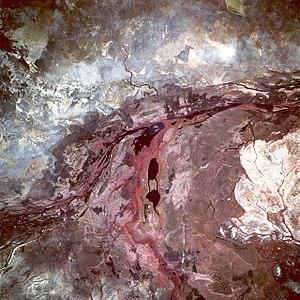
Cet article recense les zones humides du Soudan du Sud concernées par la convention de Ramsar.
Le Sudd, As Sudd, Al Sudd ou encore Bahr al Jabal, de l'arabe سد, sadd, signifiant en français « barrière », est un marais du Soudan du Sud dans le centre-nord du pays. Formé par le Nil Blanc lors de la saison humide, il a une extension maximale de 57 000 km².